Night action of 1/2 December 1917

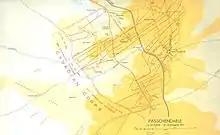

After the Canadian Corps attacks in late October and the capture of Passchendaele village on 6 November, the Canadians attacked the crossroads and remaining high ground near Hill 52 to the north on 10 November. The junction was north on the Passchendaele–Westroosebeke road and Hill 52 was beyond. Capture of the features would give the Second Army observation over German positions to the north-east. The Germans had used the lull after 6 November relieve the 11th Division with the 4th Division and the 44th Reserve Division.